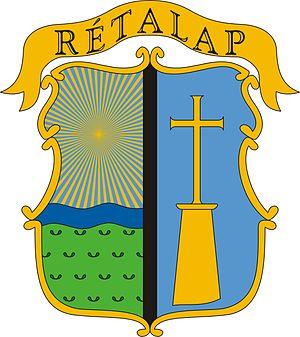
Rétalap est un village et une commune du comitat de Győr-Moson-Sopron en Hongrie.